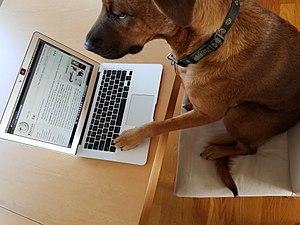
« On the Internet, nobody knows you're a dog » est un adage trouvant son origine dans un dessin de presse de Peter Steiner paru dans le New Yorker du 5 juillet 1993. L'anonymat sur Internet y est caricaturé en représentant un chien assis sur une chaise devant un bureau, qui utilise un ordinateur tout en prononçant ces paroles à un autre chien se tenant assis au sol à côté de lui.